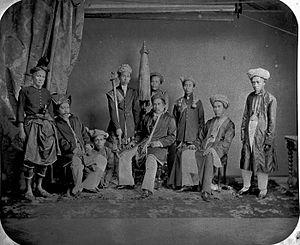
Le sultanat de Lingga-Riau est un État princier d'Indonésie qui a existé de 1819 à 1911.
Un État princier d'Indonésie est une ancienne entité politique située dans ce qui constitue aujourd'hui l'Indonésie, dirigée par un souverain portant des titres différents tels que sunan, sultan, roi, etc. Au début du XXᵉ siècle, à l'époque des Indes orientales néerlandaises, on en comptait plus de 350, en majorité en dehors de Java. Ils sont habituellement appelés « royaume » mais ne correspondent pas à la notion de royaume selon le critère européen. Ces États princiers ont été abolis avec la proclamation de l'indépendance et la création de la république d'Indonésie en 1945. Toutefois, les familles régnantes de nombre d'entre eux existent toujours. Beaucoup ont pu garder leurs palais. Nombre des chefs de ces maisons princières jouent encore un rôle cérémoniel et rituel.